Berry (botany)

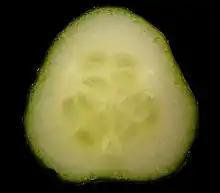
Cross-section of a cucumber pepo ("Cucumis sativus")

"True berries", or "baccae", may also be required to have a thin outer skin, not self-supporting when removed from the berry. This distinguishes, for example, a "Vaccinium" or "Solanum" berry from an "Adansonia" (baobab) amphisarca, which has a dry, more rigid and self-supporting skin. The fruit of citrus, such as the orange, kumquat and lemon, is a berry with a thick rind and a very juicy interior divided into segments by septa, that is given the special name "hesperidium". A specialized term, pepo, is also used for fruits of the gourd family, Cucurbitaceae, which are modified to have a hard outer rind, but are not internally divided by septa. The fruits of "Passiflora" (passion fruit) and "Carica" (papaya) are sometimes also considered pepos.